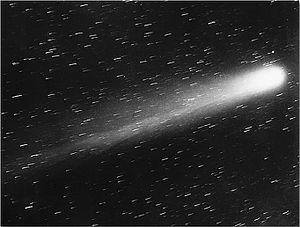
Une grande comète est une comète qui devient exceptionnellement brillante. Il n'existe pas de définition officielle ; souvent le terme est associé aux comètes qui deviennent assez brillantes pour être visibles par des observateurs occasionnels qui ne les recherchent pas, et deviennent célèbres en dehors de la communauté astronomique. Les grandes comètes sont rares ; en moyenne on en observe une par décennie. Alors que les comètes sont officiellement nommées d'après leurs découvreurs, les grandes comètes sont parfois aussi désignées par l'année où elles apparaissent spectaculaires, à l'aide de l'expression « la grande comète de... », suivie de l'année.